Steam locomotive

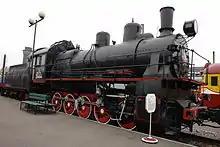
Esh 4444 at Varshavsky Rail Terminal, St. Petersburg

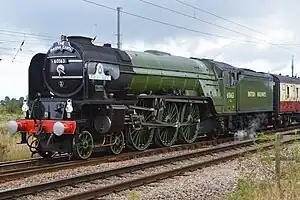
60163 "Tornado" on the East Coast Main Line in 2016

Very powerful locomotives tend to be longer than those with lower power output, but long rigid-framed designs are impracticable for the tight curves frequently found on narrow-gauge railways. Various designs for articulated locomotives were developed to overcome this problem. The Mallet and the Garratt were the two most popular. They had a single boiler and two engine units (sets of cylinders and driving wheels): both of the Garratt's engine units were on swivelling frames, whereas one of the Mallet's was on a swivelling frame and the other was fixed under the boiler unit. A few triplex locomotives were also designed, with a third engine unit under the tender. Other less common variations included the Fairlie locomotive, which had two boilers back-to-back on a common frame, with two separate engine units.